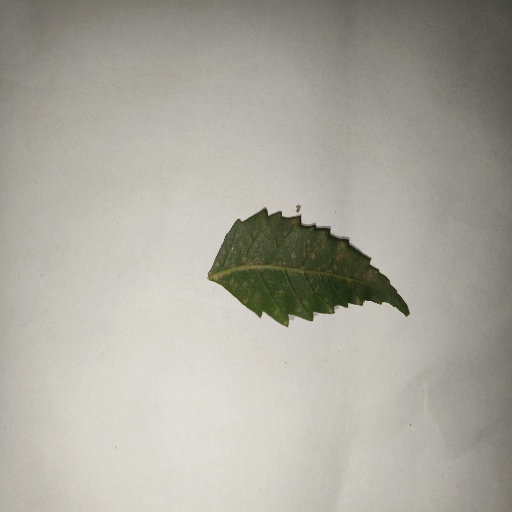
Species: Neem
Leaf condition: Powdery Mildew